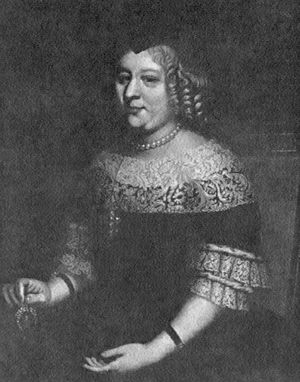
Cet article présente la liste des comtesses de Dreux, de plein droit ou par mariage.
Marie de Bourbon, née selon les sources le 3 mars ou le 3 mai 1606 à l'Hôtel de Soissons et morte le 3 juin 1692 au même endroit, fut comtesse de Soissons et de Dreux du 6 juillet 1641, date de mort de son frère, Louis de Bourbon-Soissons, jusqu'à sa propre mort.
La chartreuse d'Aubevoye est une chartreuse fondée en 1563 à Aubevoye sous l'impulsion du cardinal Charles Iᵉʳ de Bourbon, à l'emplacement actuel du quartier de la commune auquel elle a laissé son nom, non loin de Gaillon, d'où son autre nom de chartreuse de Bourbon-lèz-Gaillon.